Makthar Museum

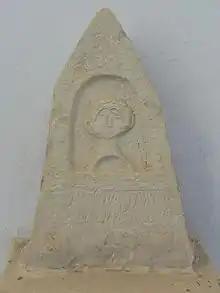
Libyan-Punic stele with naive sculpture bust and inscription.

The site did not yield any remains from the earliest Phoenician settlement in North Africa. However, the Punic or Neo-Punic collections, representing Punic civilization but dating from a period after the destruction of Carthage during the Third Punic War, are particularly interesting.